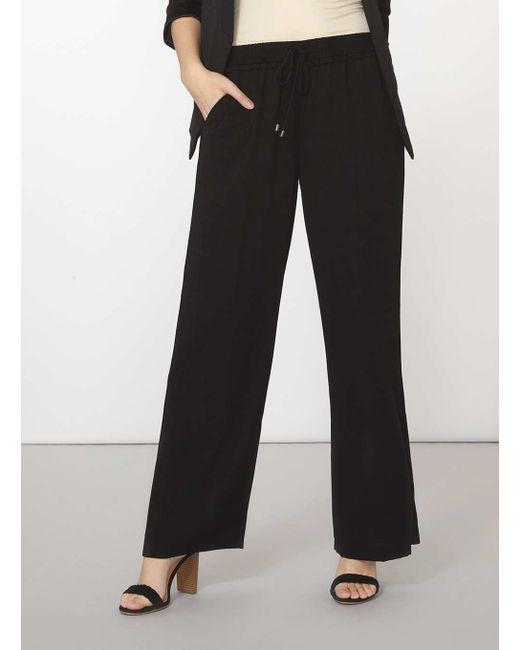
Damen lässige normal geschnittene schwarze feste Hose